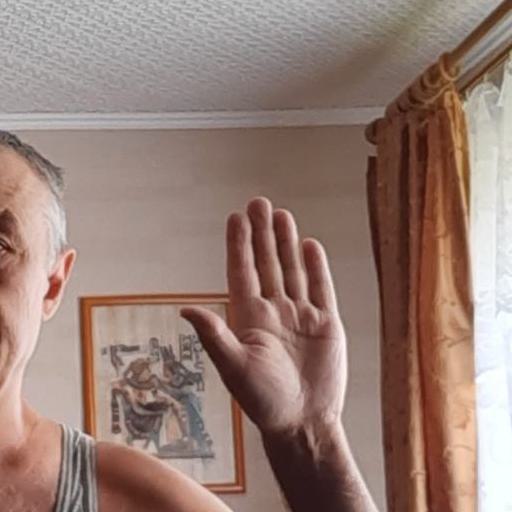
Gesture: stop